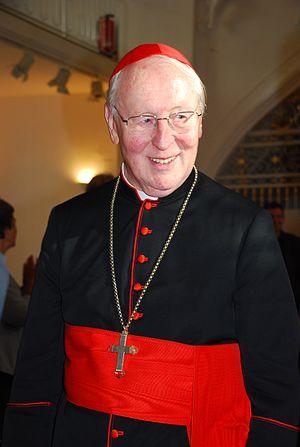
Friedrich Wetter, né le 20 février 1928 à Landau, en district du Palatinat, est un cardinal allemand, archevêque émérite de Munich depuis 2007.